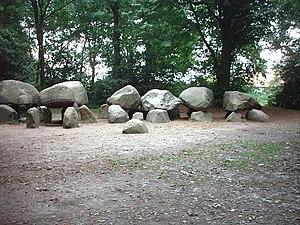
Cet article présente une liste non exhaustive de musées aux Pays-Bas classés par province, puis par commune.